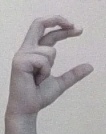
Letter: thal